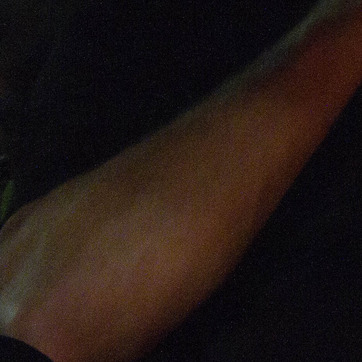
Material: skin